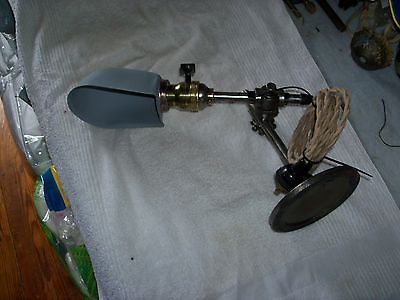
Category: table